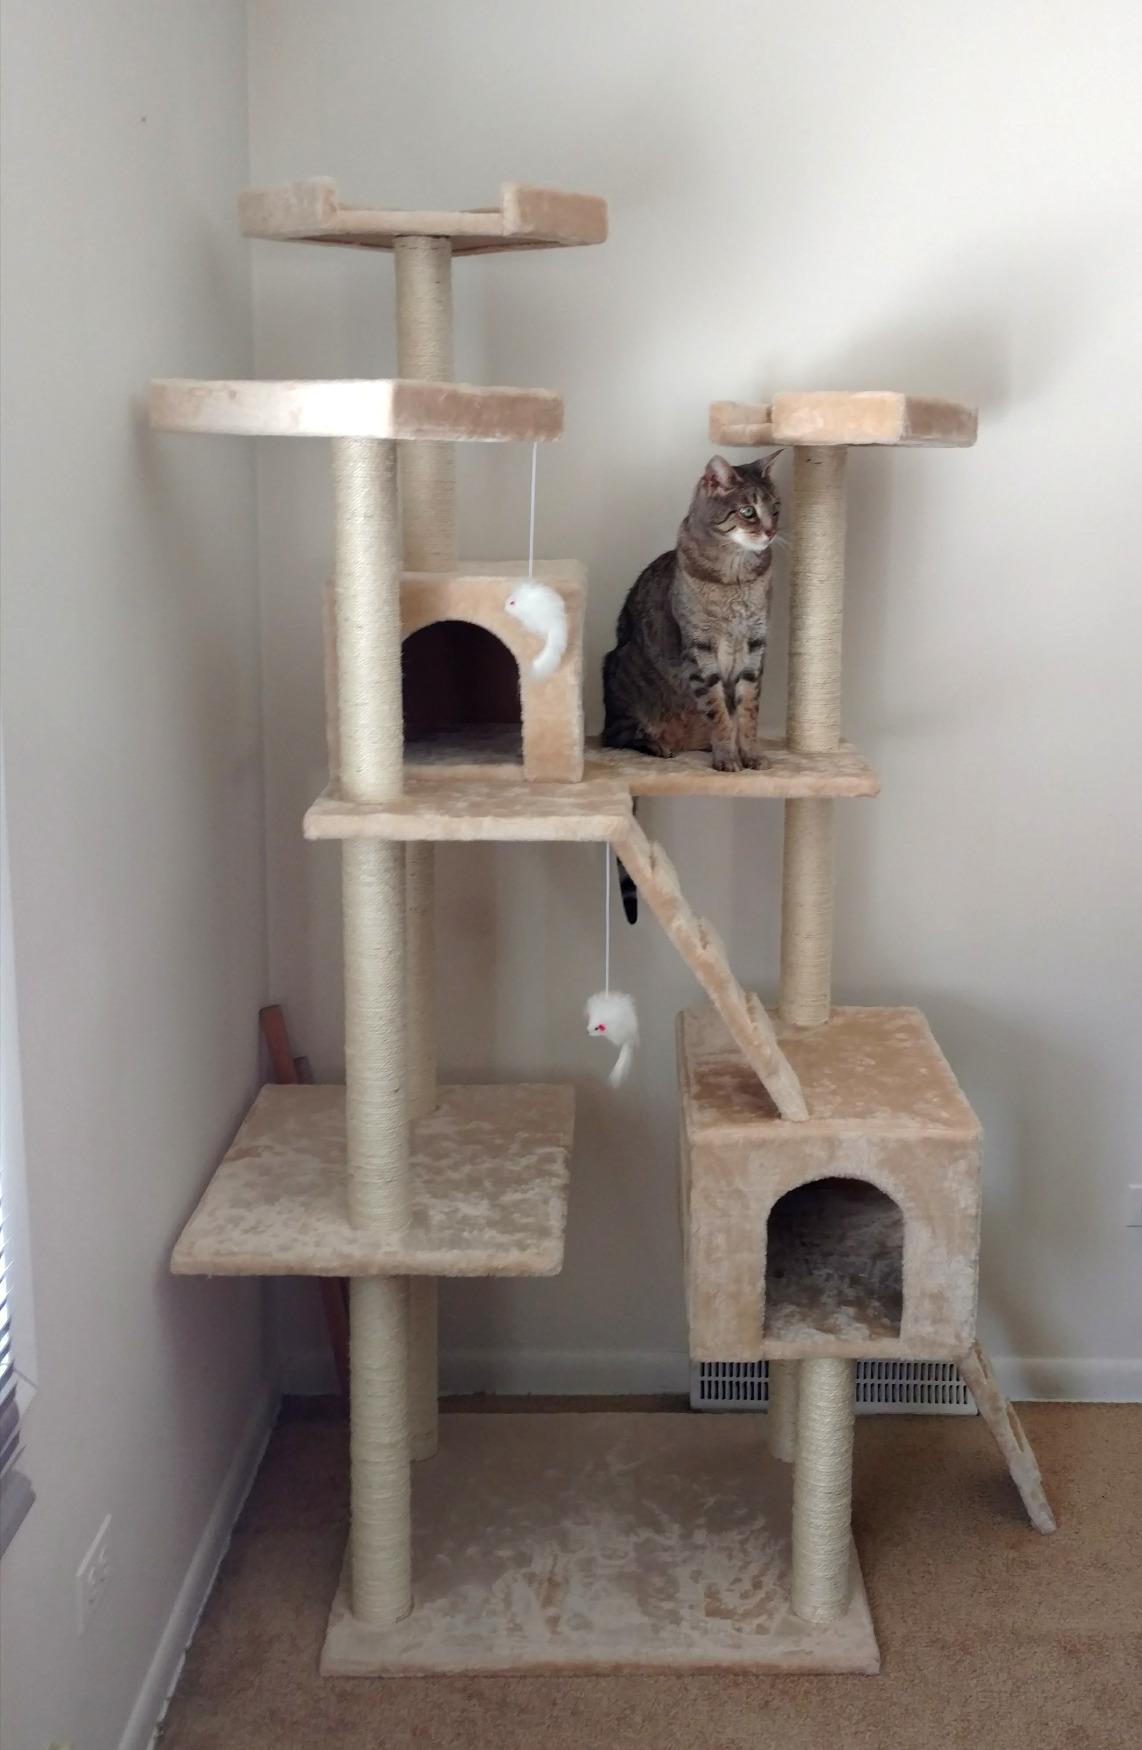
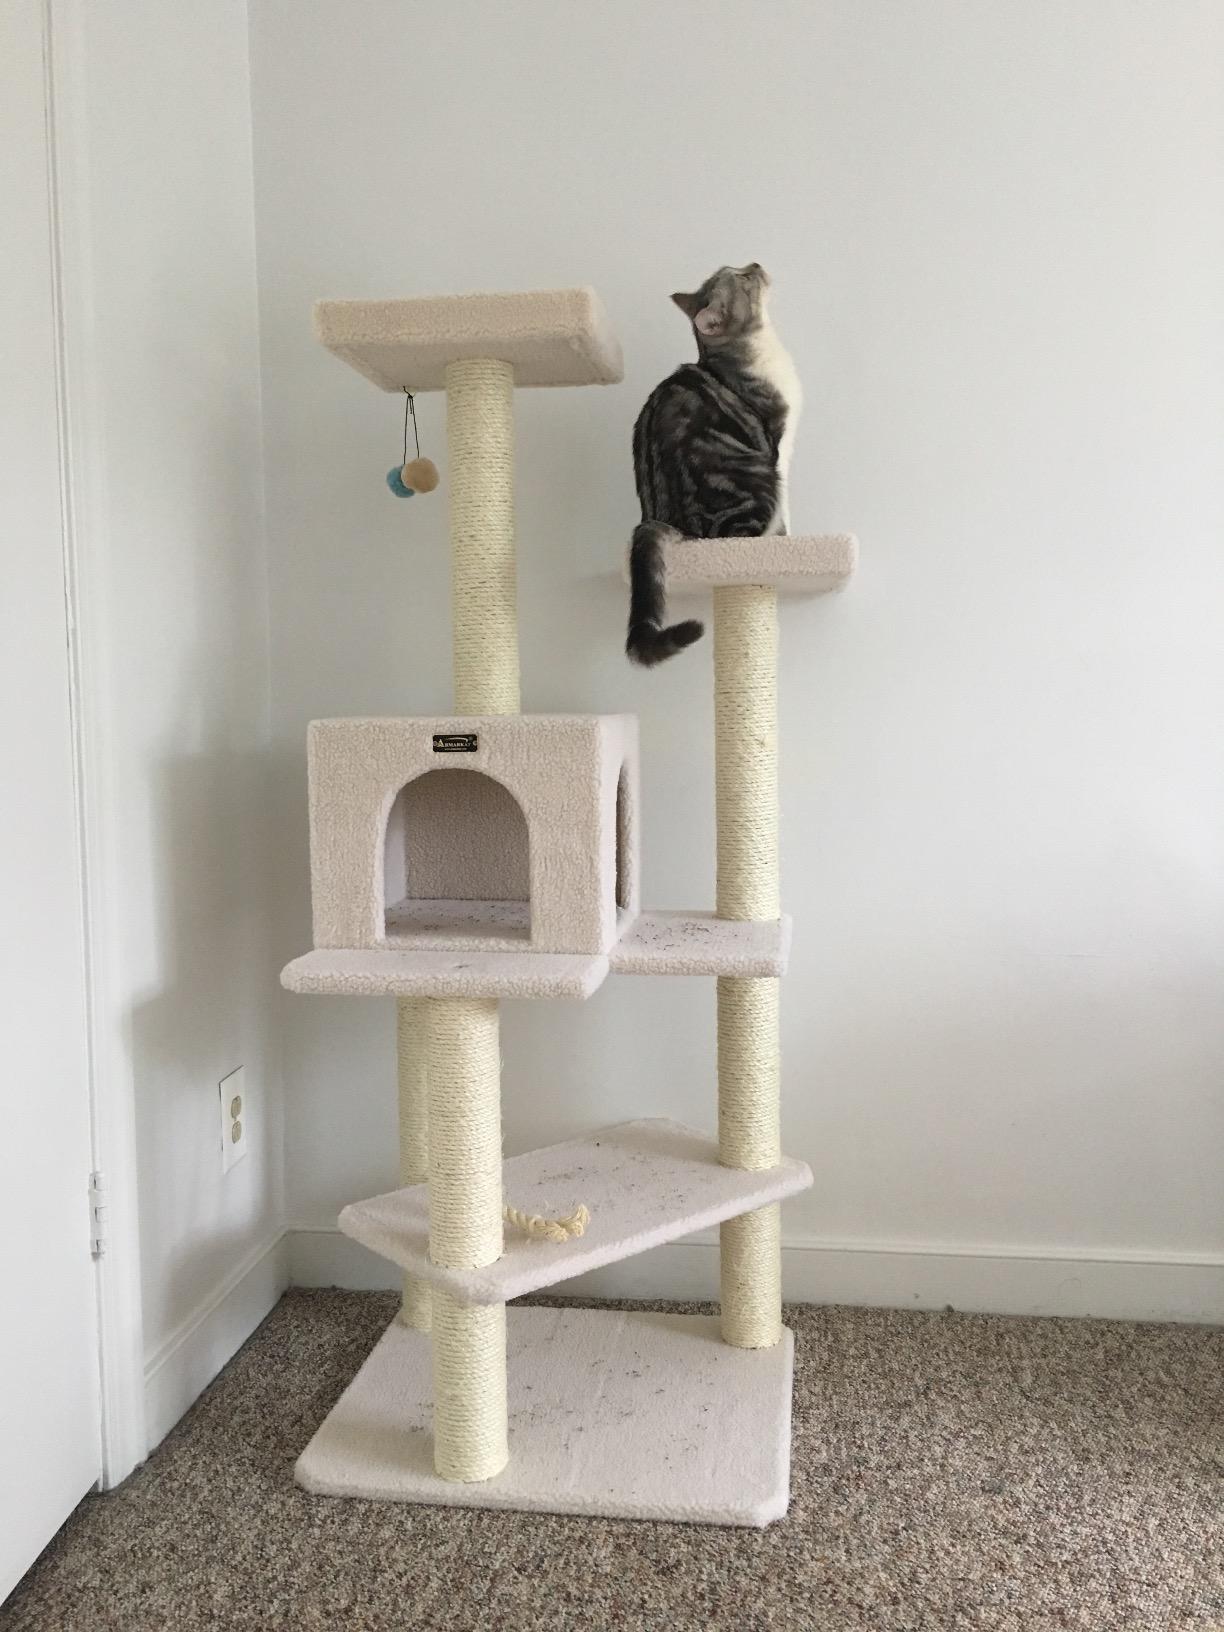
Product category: items_cat tree
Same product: no